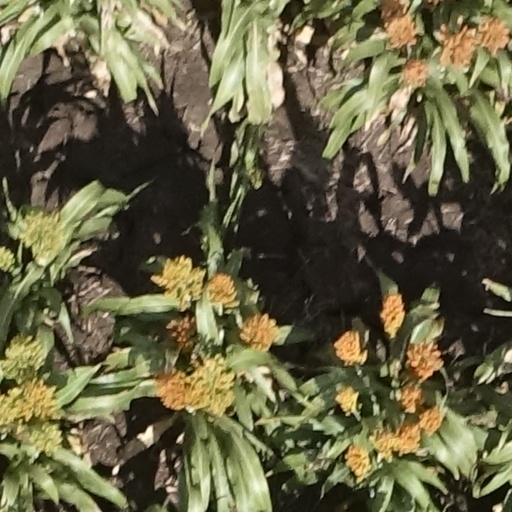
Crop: sorghum